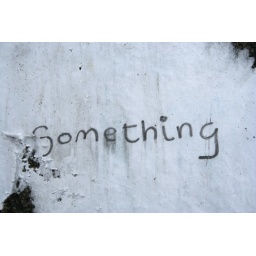
sticker on the bridge over the river at the edge of kelvingrove park